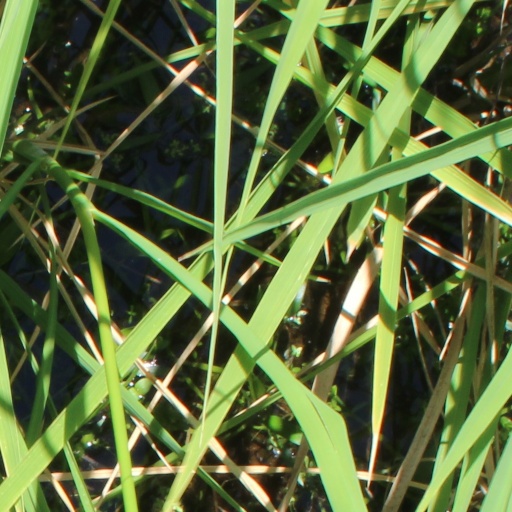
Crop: rice